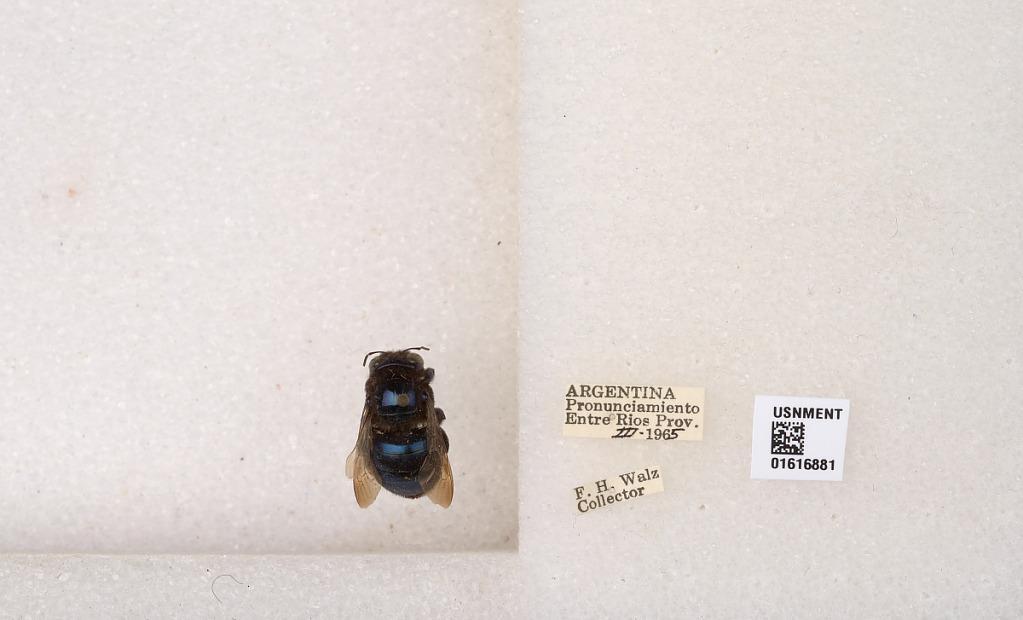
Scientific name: Xylocopa (Schonnherria) splendidula Lepeletier
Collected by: F. Walz
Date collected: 1965-3-1
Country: Argentina
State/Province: Entre Rios
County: Uruguay
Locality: Pronunciamiento